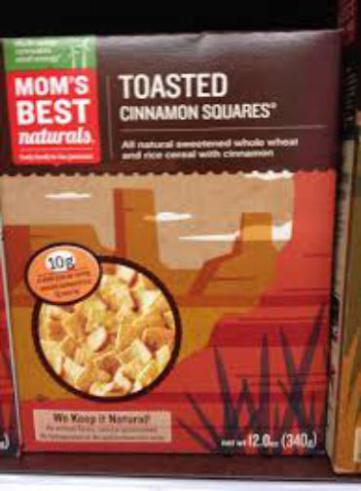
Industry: Food